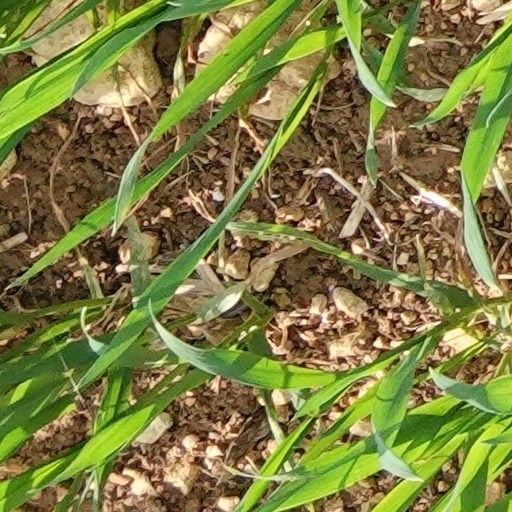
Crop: wheat